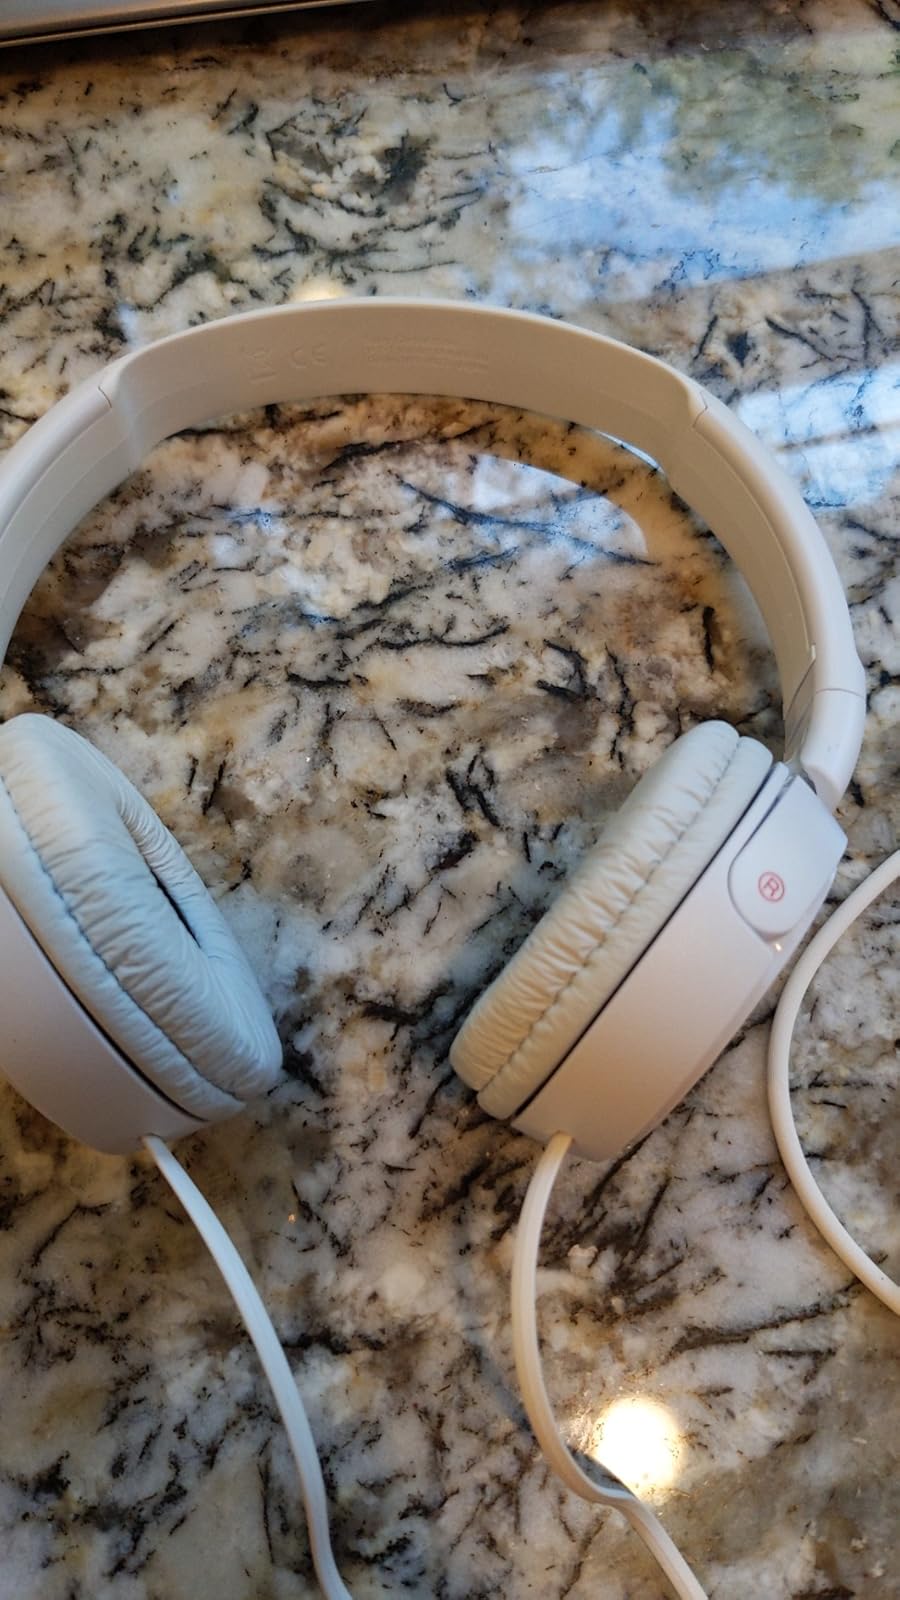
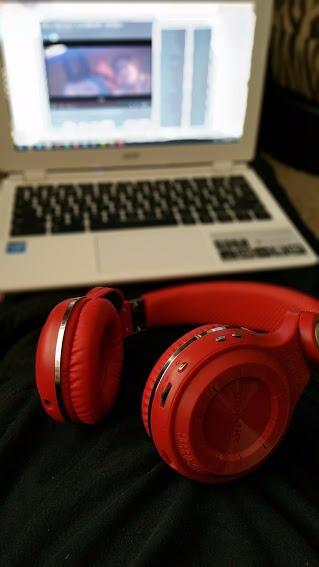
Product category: headphones
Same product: no